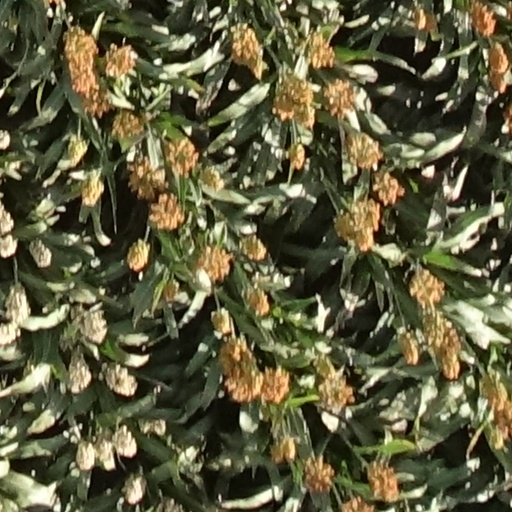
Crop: sorghum